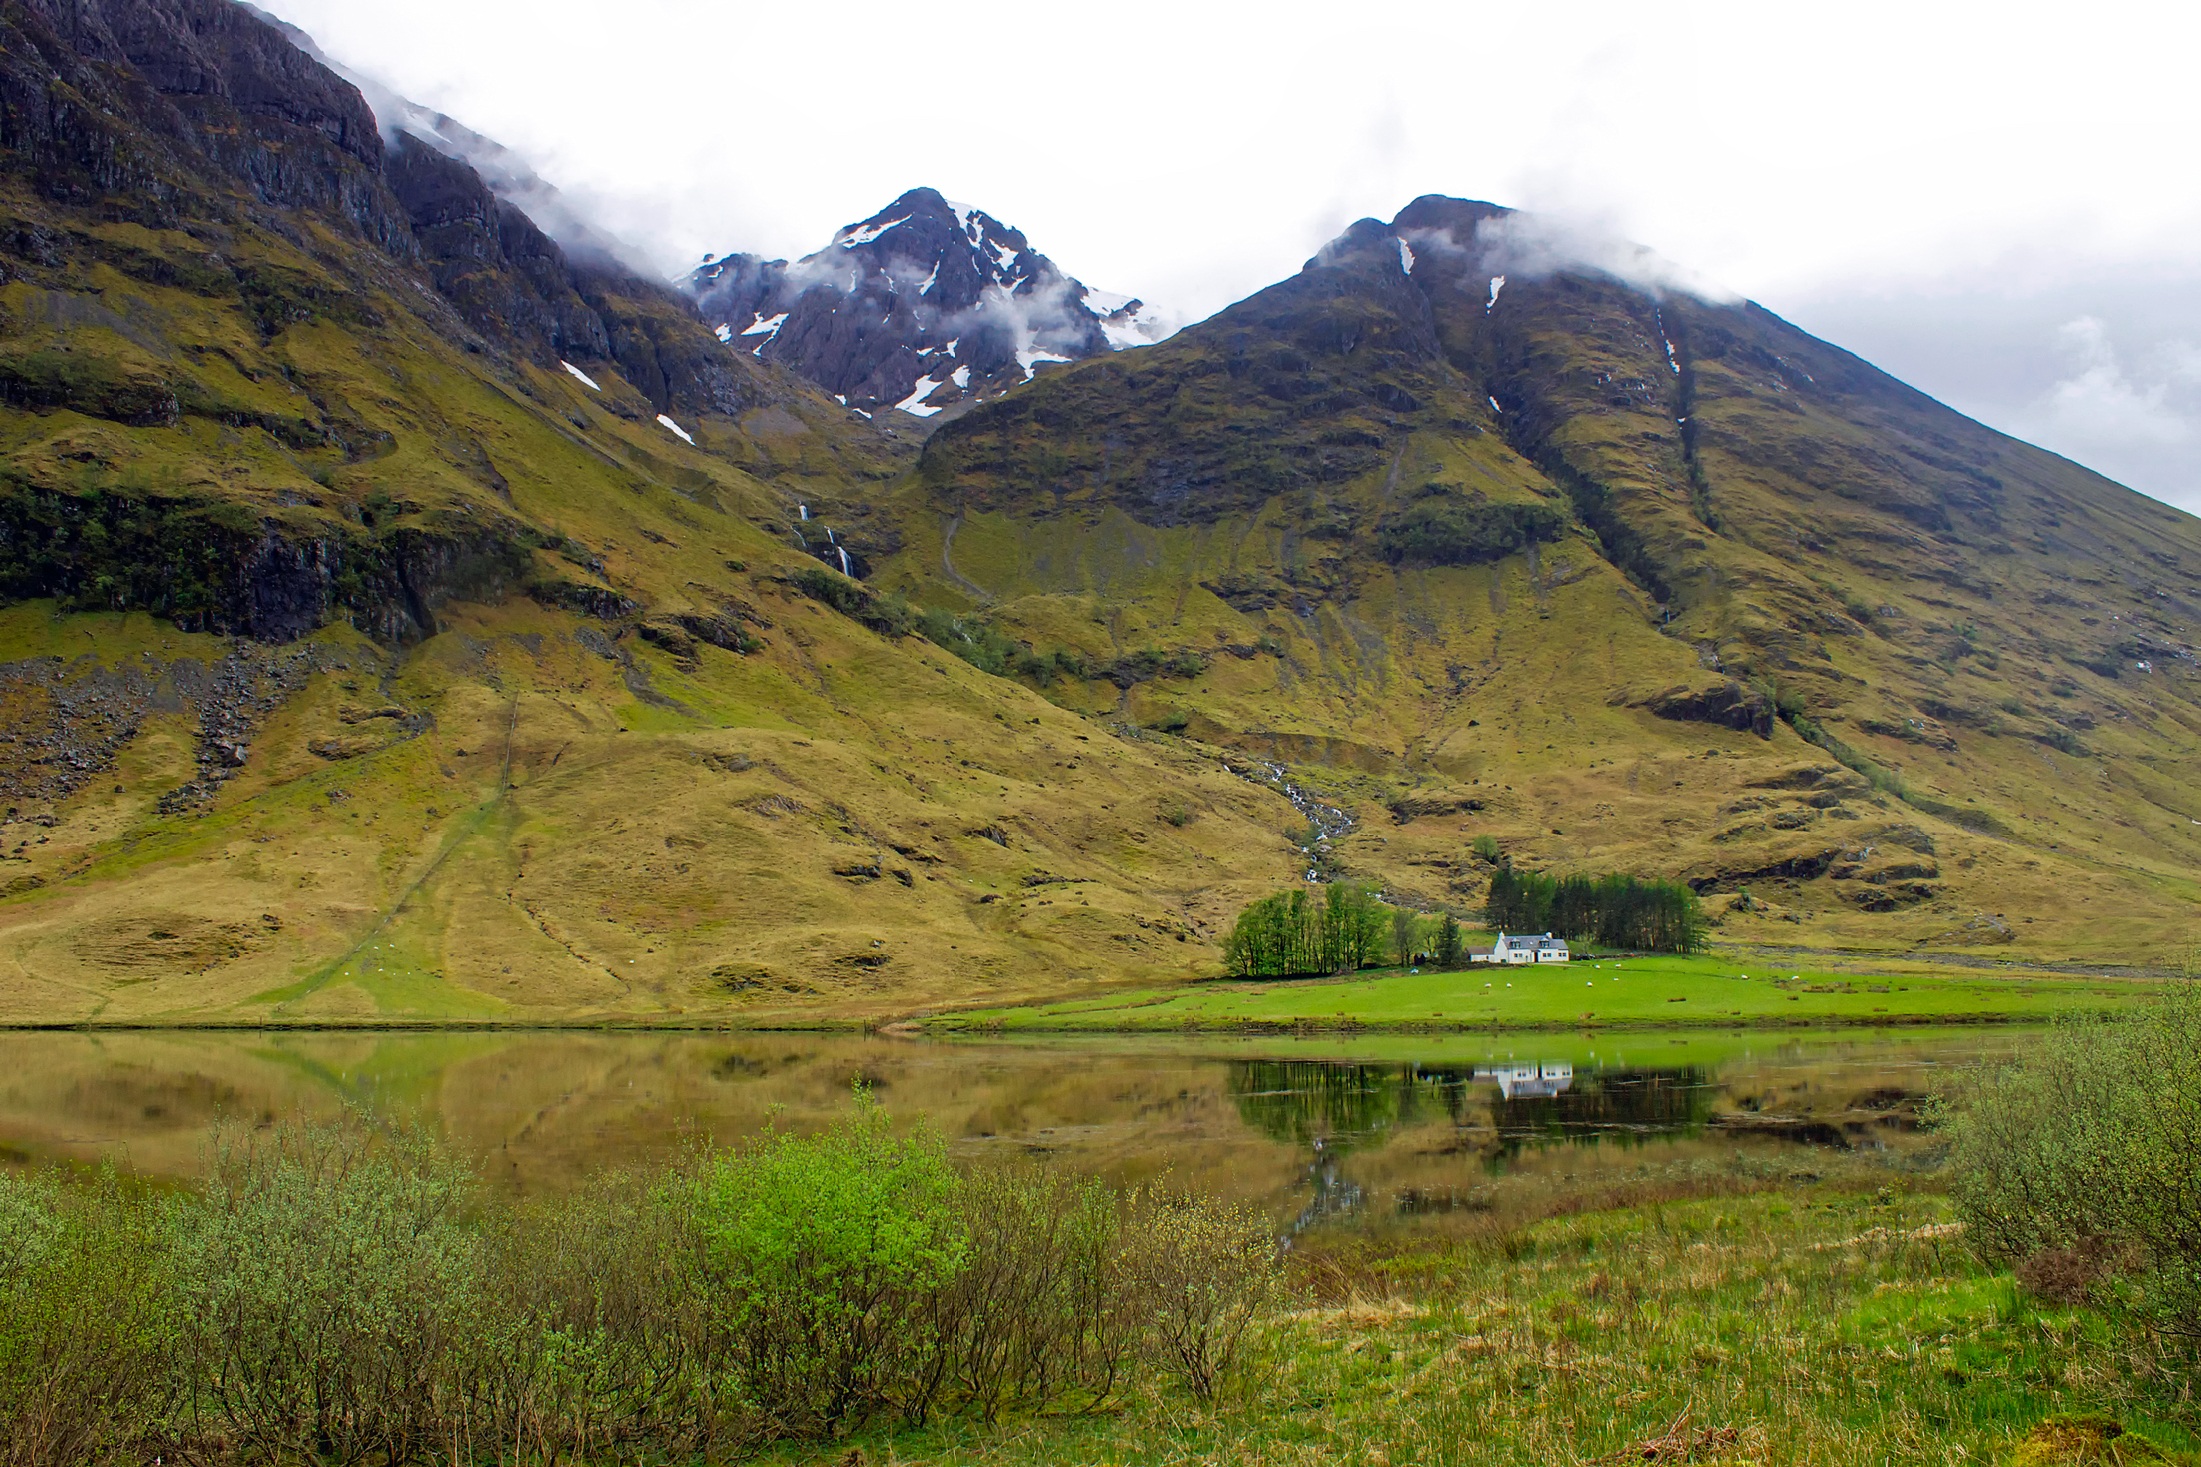
landscape, water, nature, wilderness, walking, mountain, snow, meadow, house, hill, lake, adventure, home, river, valley, mountain range, country, remote, rural, pasture, reservoir, highland, ridge, plain, outdoors, hdr, mountains, alps, grassland, reflections, plateau, beautiful, scotland, fell, loch, ecosystem, highlands, rural area, landform, tarn, mountain pass, geographical feature, mountainous landforms